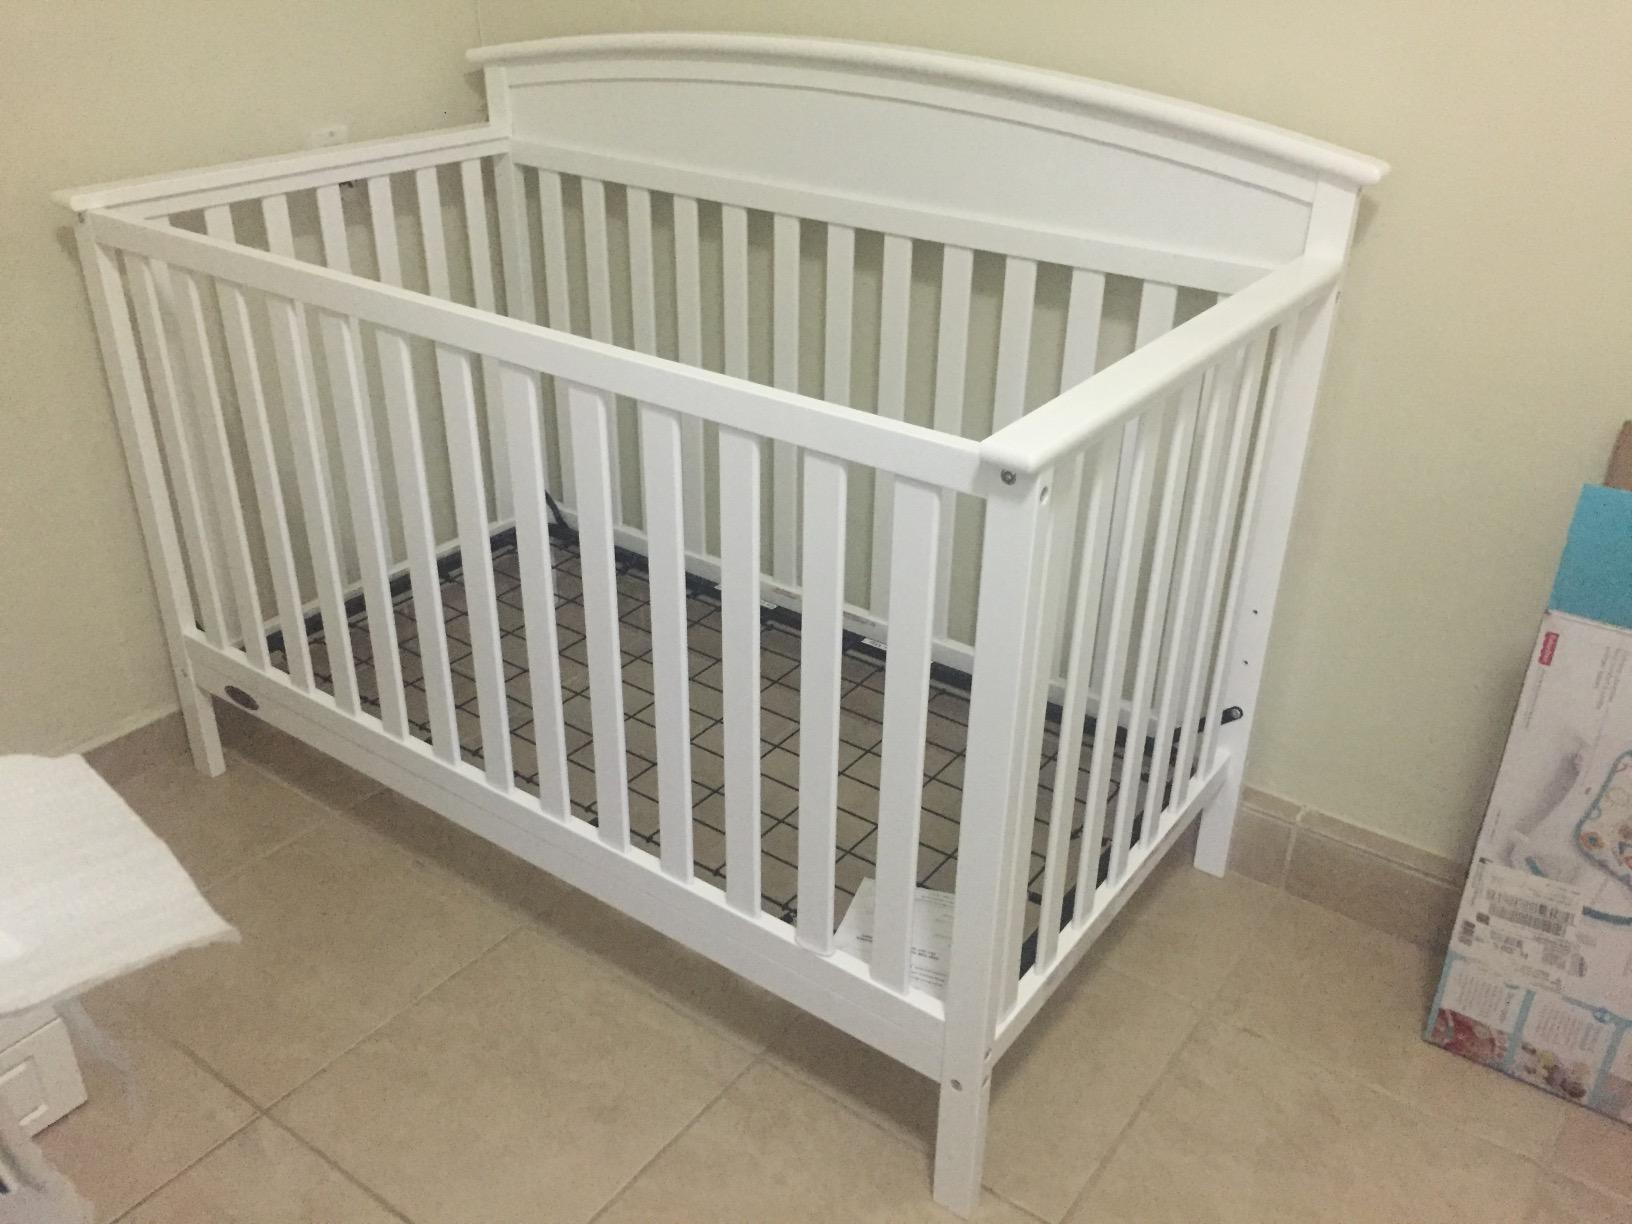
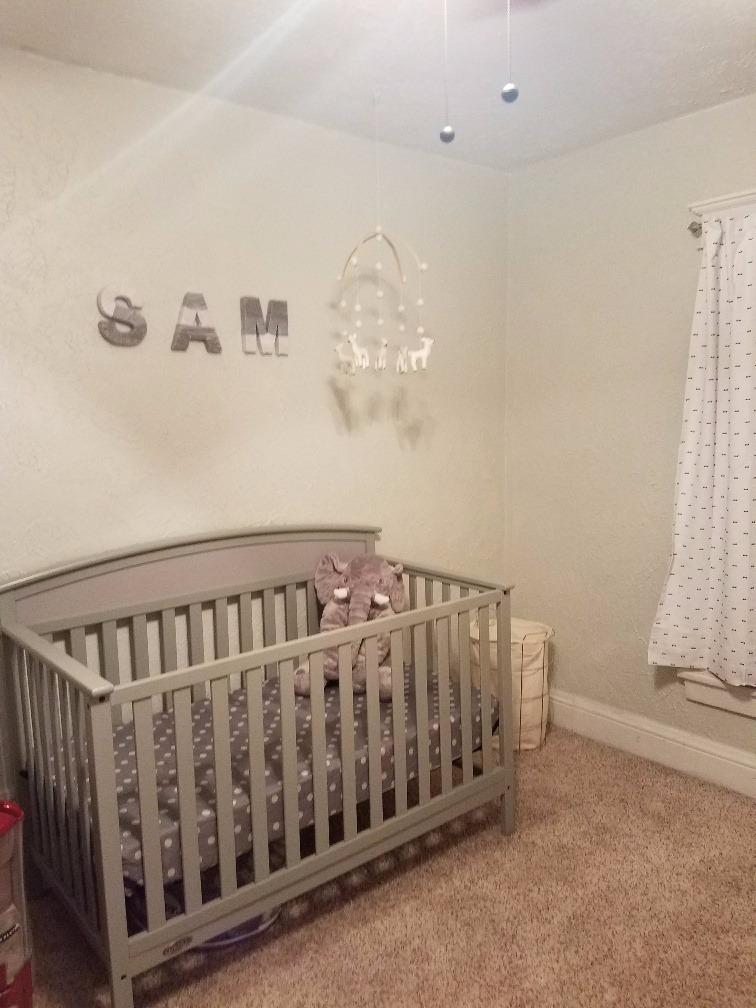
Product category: products_crib
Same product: no